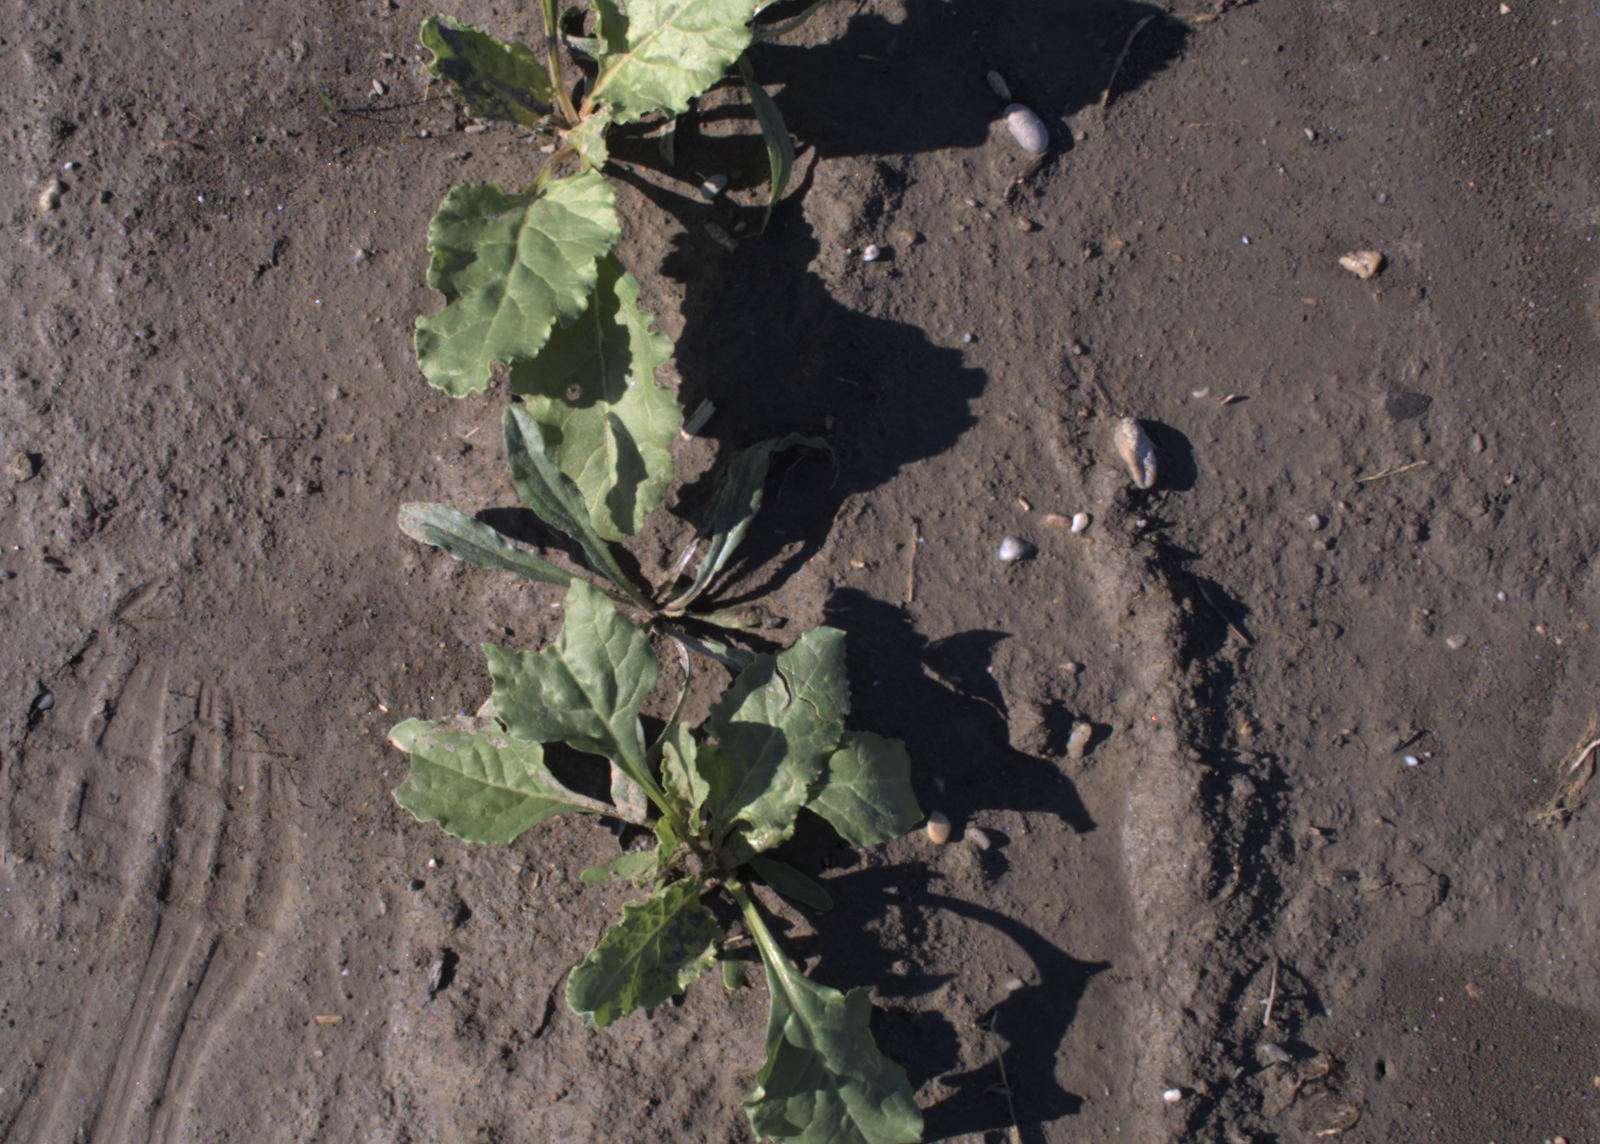
Capture date: 02.09.2020 09:34:38
Weather: sunny
Wind: medium
Seeding date: 21.07.2020
Plant canopy height (mm): 910